Amy Cutler

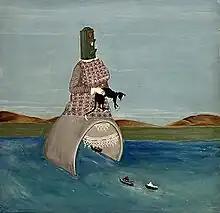
"Passage" (2001), The Phillips Collection, Washington, D.C.

Cutler's drawings, paintings, and prints often focus on groups of women, dressed in Victorian style clothing, doing familiar "women's work". Using this, she creates strange narratives that play off of known fairy tales and archetypes. Her women characters are frequently paired in scenes with household items, wild animals and hybrid creatures. Despite her figures' childlike appearances they exhibit darker themes such as poverty, social injustice and violence.